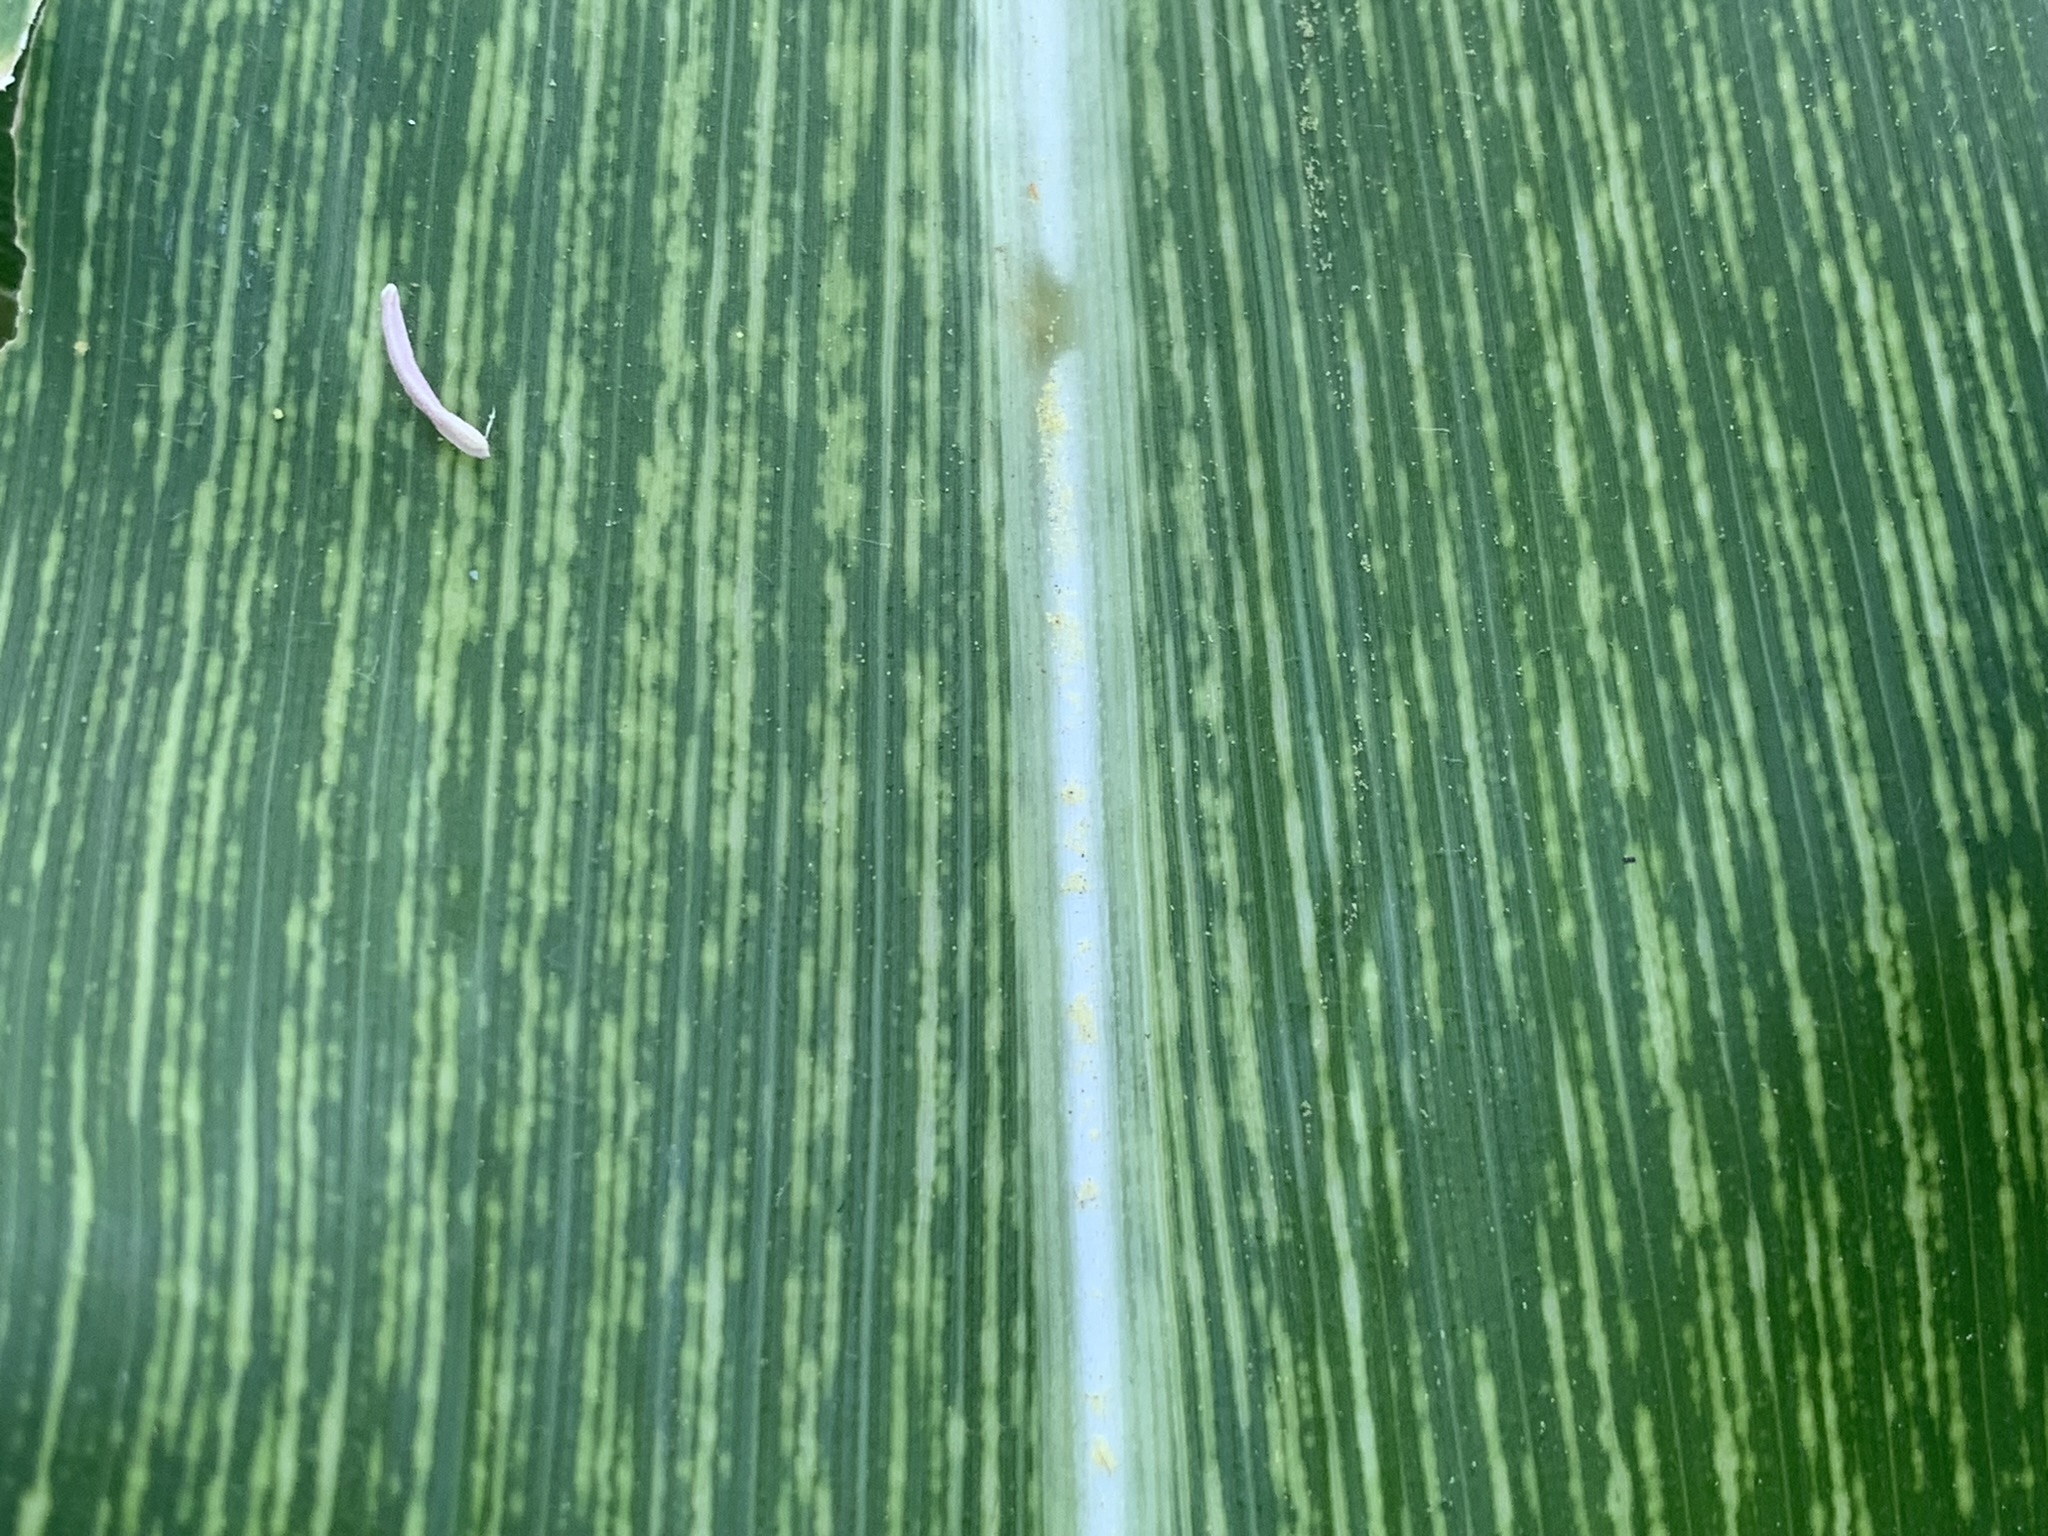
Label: MSV